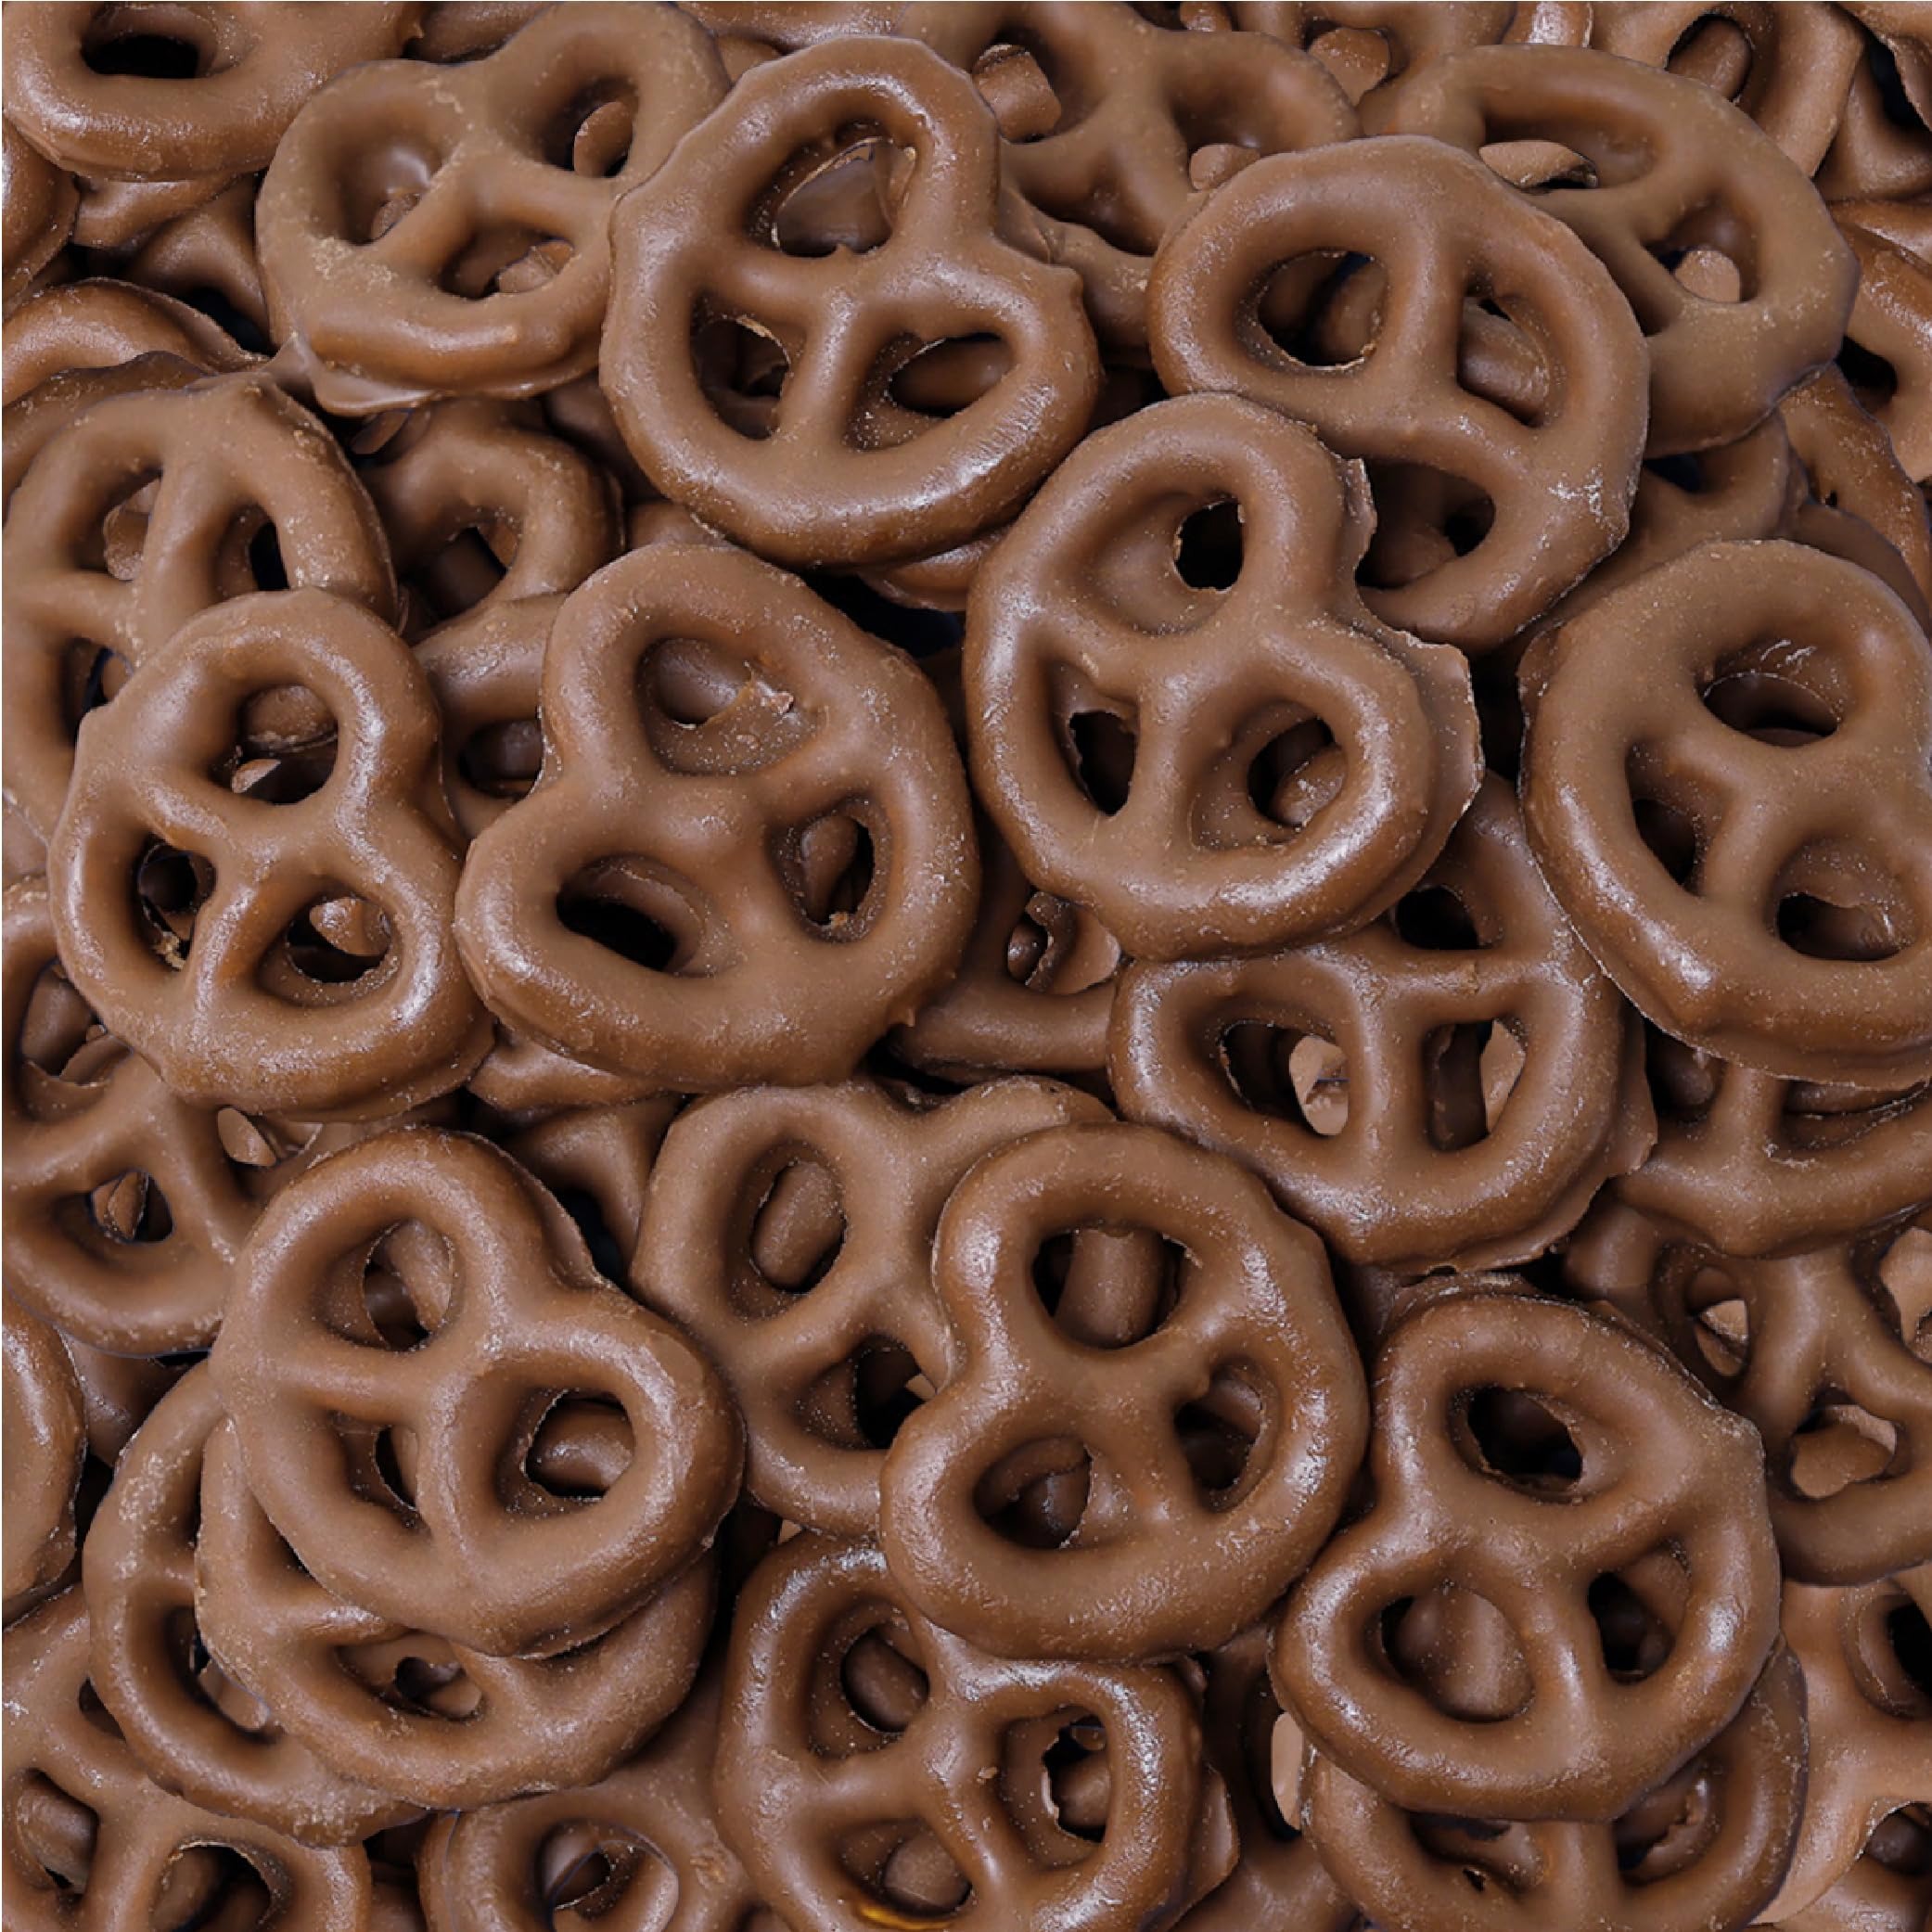
Item Name: Funtasty Milk Chocolate Covered Pretzels, Sweet and Salty Snack, 22-Ounce Bag
Bullet Point 1: Funtasty Milk Chocolate-Covered Pretzels; 22-ounce bag
Bullet Point 2: Discover heavenly union of smooth milk chocolate and pretzels; once you start eating, it can be difficult to stop
Bullet Point 3: The contrasting textures create a delightful harmony, offering a snack that is both satisfying and indulgent
Bullet Point 4: These milk chocolate-covered pretzels are a delight for the senses, providing a delicious balance between the richness of the chocolate and the savory crunch of the pretzel
Bullet Point 5: Suitable for any occasion, they make a tempting snack for movie nights and a sweet addition to party platters
Product Description: Funtasty Milk Chocolate Covered Pretzels, Sweet and Salty Snack, 22-Ounce Bag
Value: 22.0
Unit: Ounce

Price: 18.99